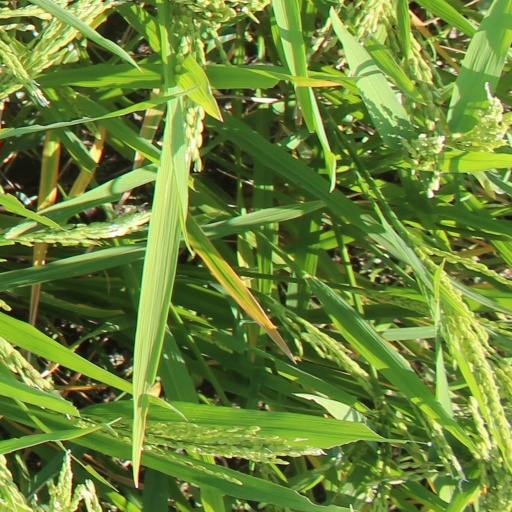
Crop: rice